Collaborative method

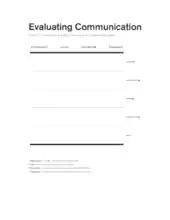
A chart to evaluate four aspects of communication materials.

When a group has completed their objectives, introspection and self-critique are necessary to provide growth from the collaborative work experience. This stage also can be used to identify further work to be performed. Documentation of previous group actions become particularly useful at this stage. Spence recommends that to evaluate collaborative output, individuals must "attack projects, not people." Using the values and goals agreed upon in the 'setup' phase allows group members to make objective, authoritative critique of performance.